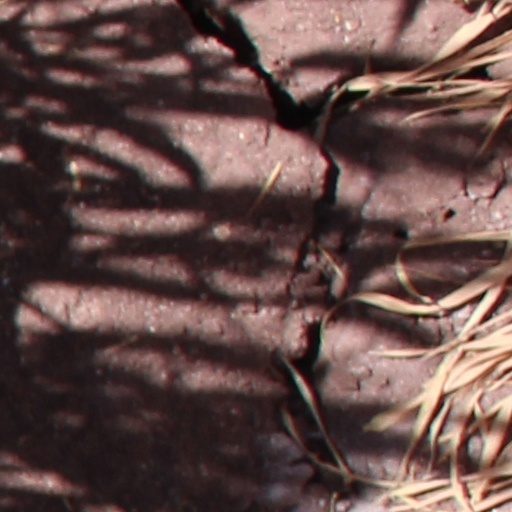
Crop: wheat